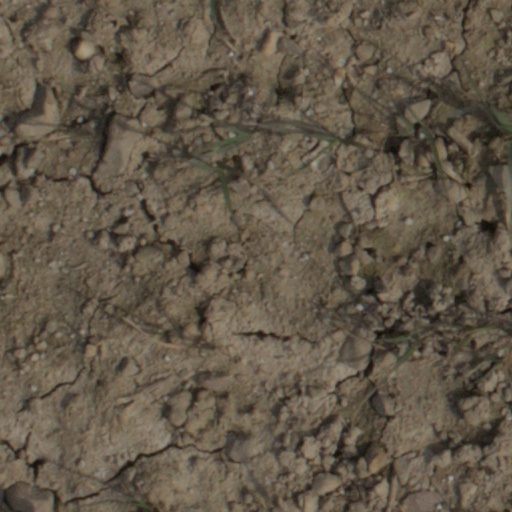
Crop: wheat